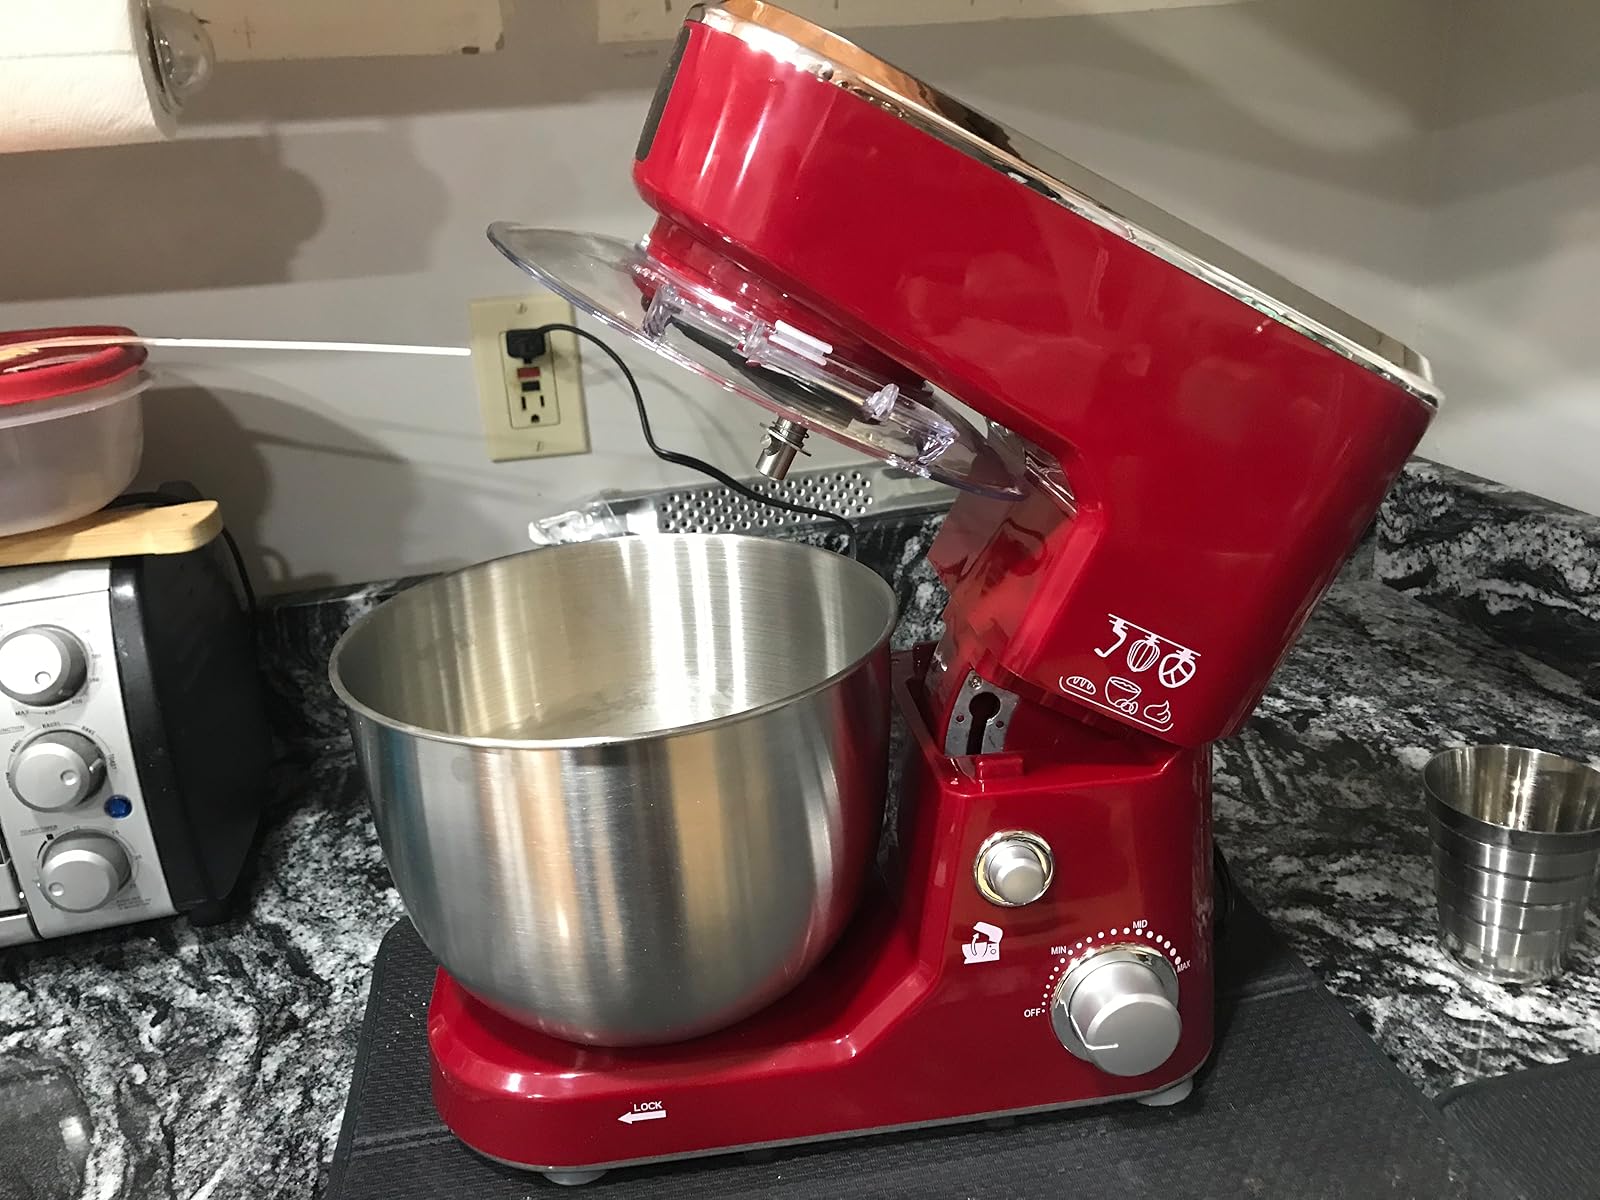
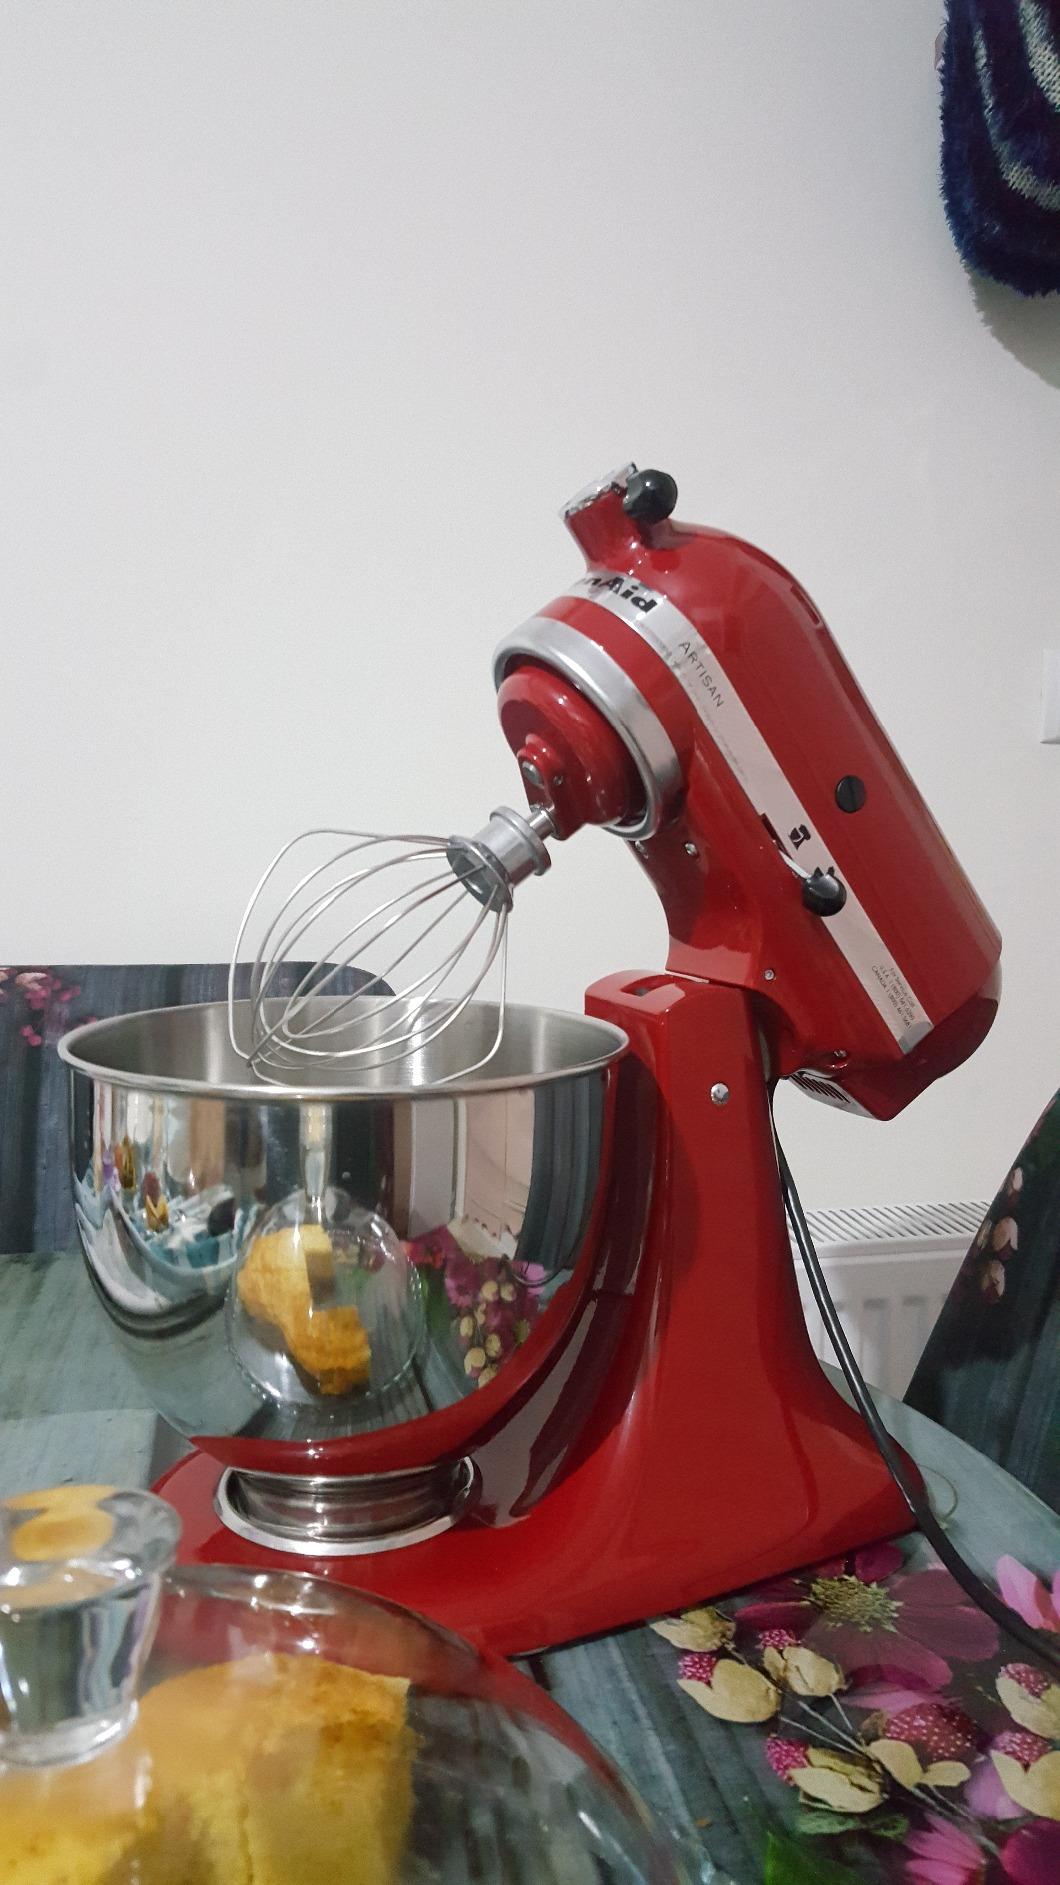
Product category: items_mixer
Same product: no